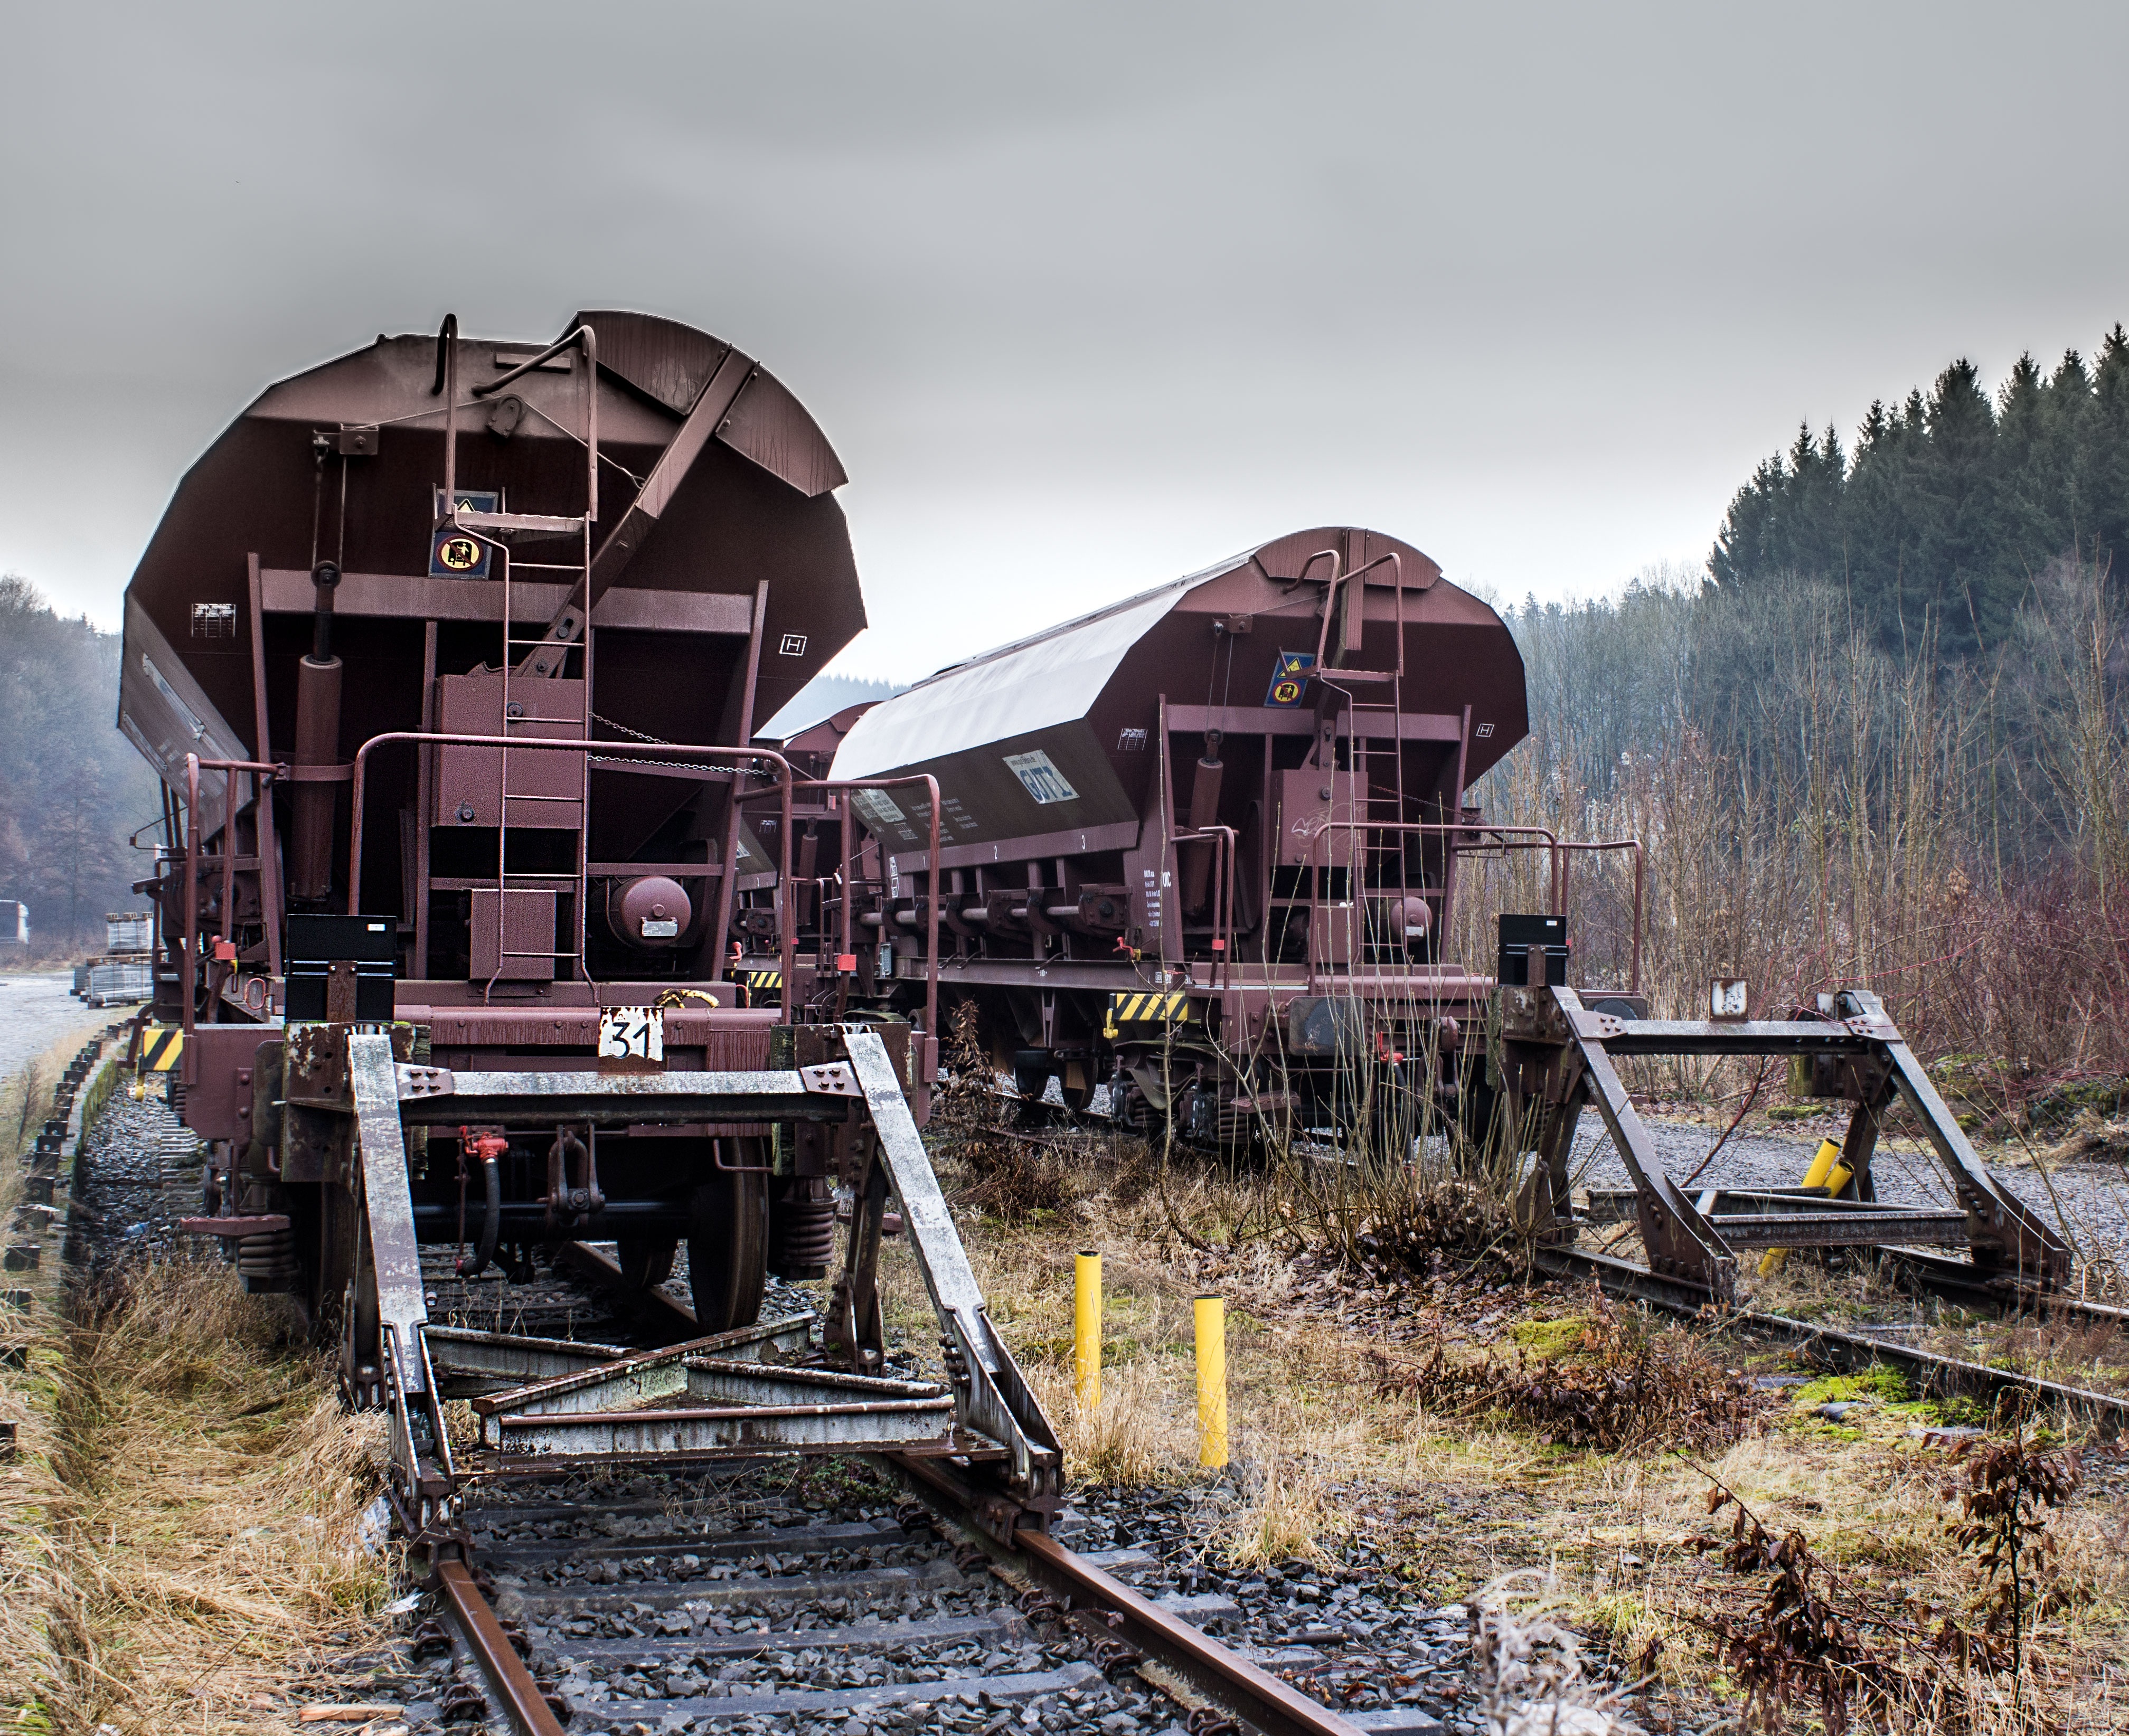
track, railway, train, transport, vehicle, locomotive, railroad track, railway station, seemed, central station, rail transport, gleise, public means of transport, rail traffic, railway line, bundesbahn, rolling stock, railroad car